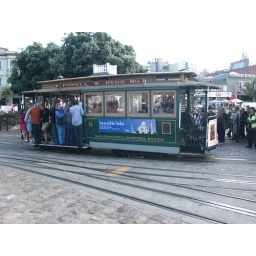
Cable tram-There is a cable under the road which moves and the train runs.